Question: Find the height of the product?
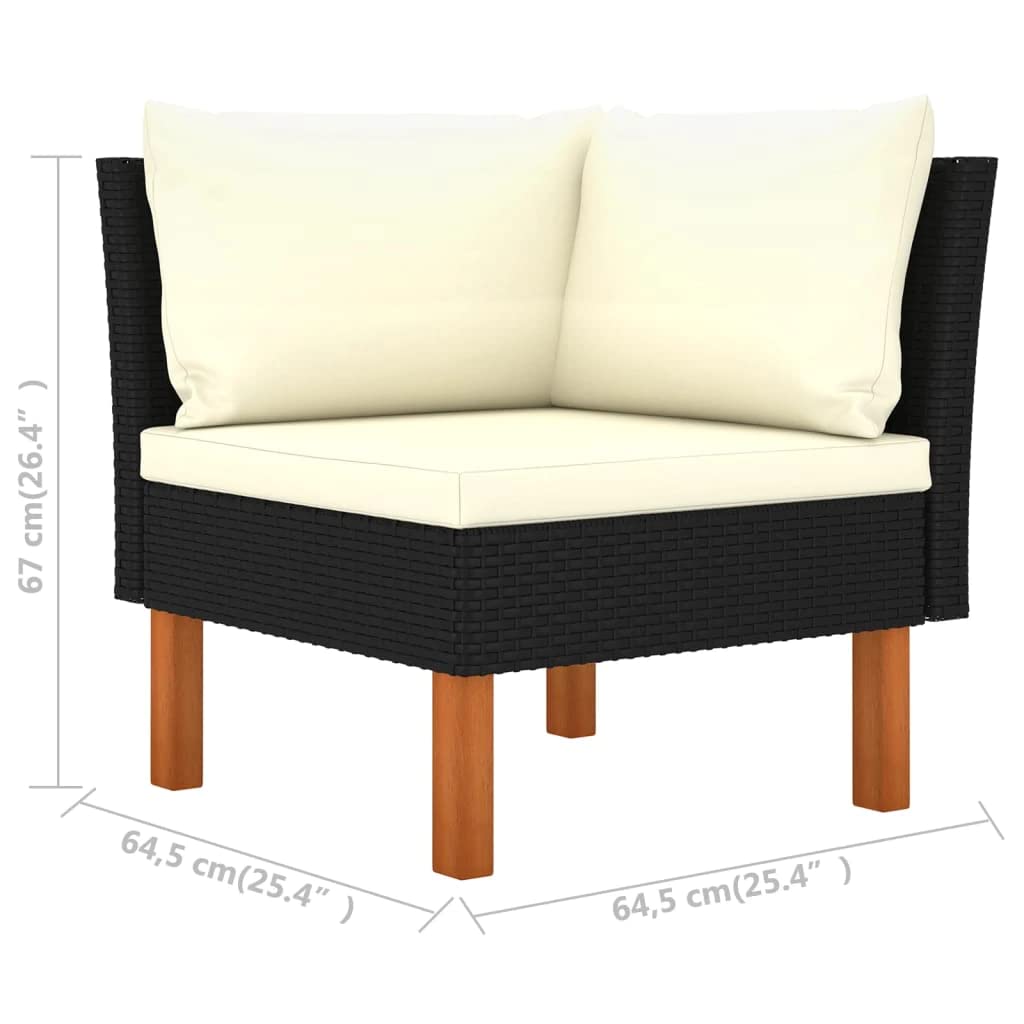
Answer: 26.4 inch